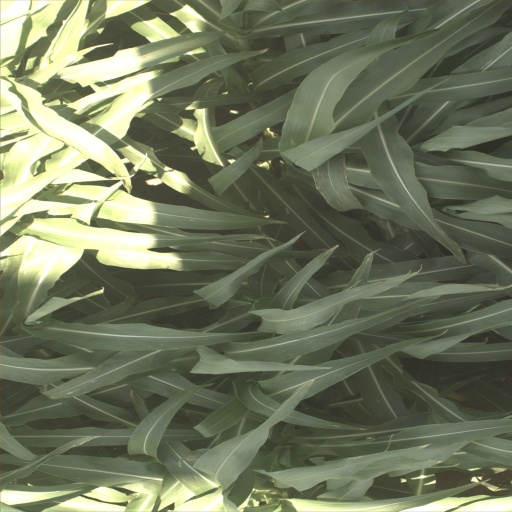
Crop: sorghum